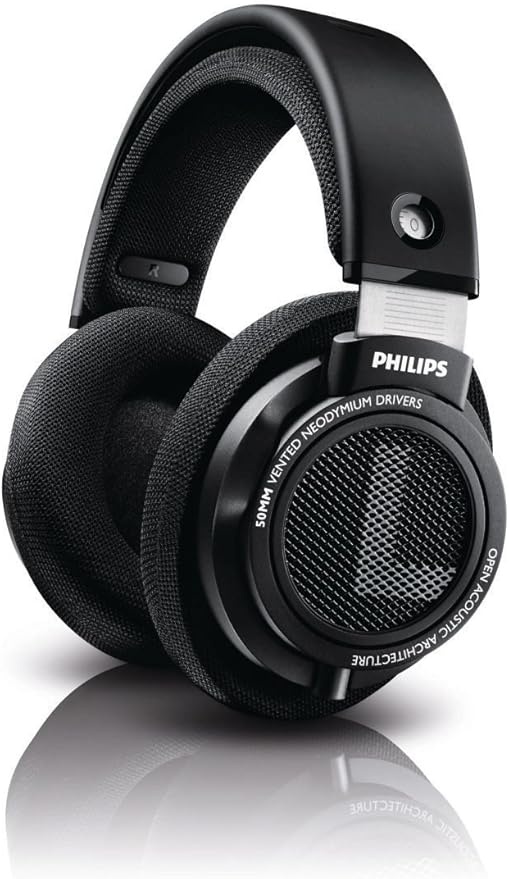
Philips Audio SHP9500 HiFi Precision Stereo Over-Ear Headphones (Black)
Brand: Philips
About This 50mm neodymium drivers deliver full spectrum of sound 1.5m cable gives you freedom of movement for indoor use Comfortable double layered headband cushion, breathable ear cushion for longer wearing comfort Finishing of connector: gold-plated, acoustic system: open, Magnet type: neodymium Overview Brand : PHILIPS Color : Black Ear Placement : Over Ear Form Factor : Over Ear Impedance : 32 Ohm
Category: Electronics > Audio > Audio Components > Headphones & Headsets > Headphones > Over-Ear Headphones